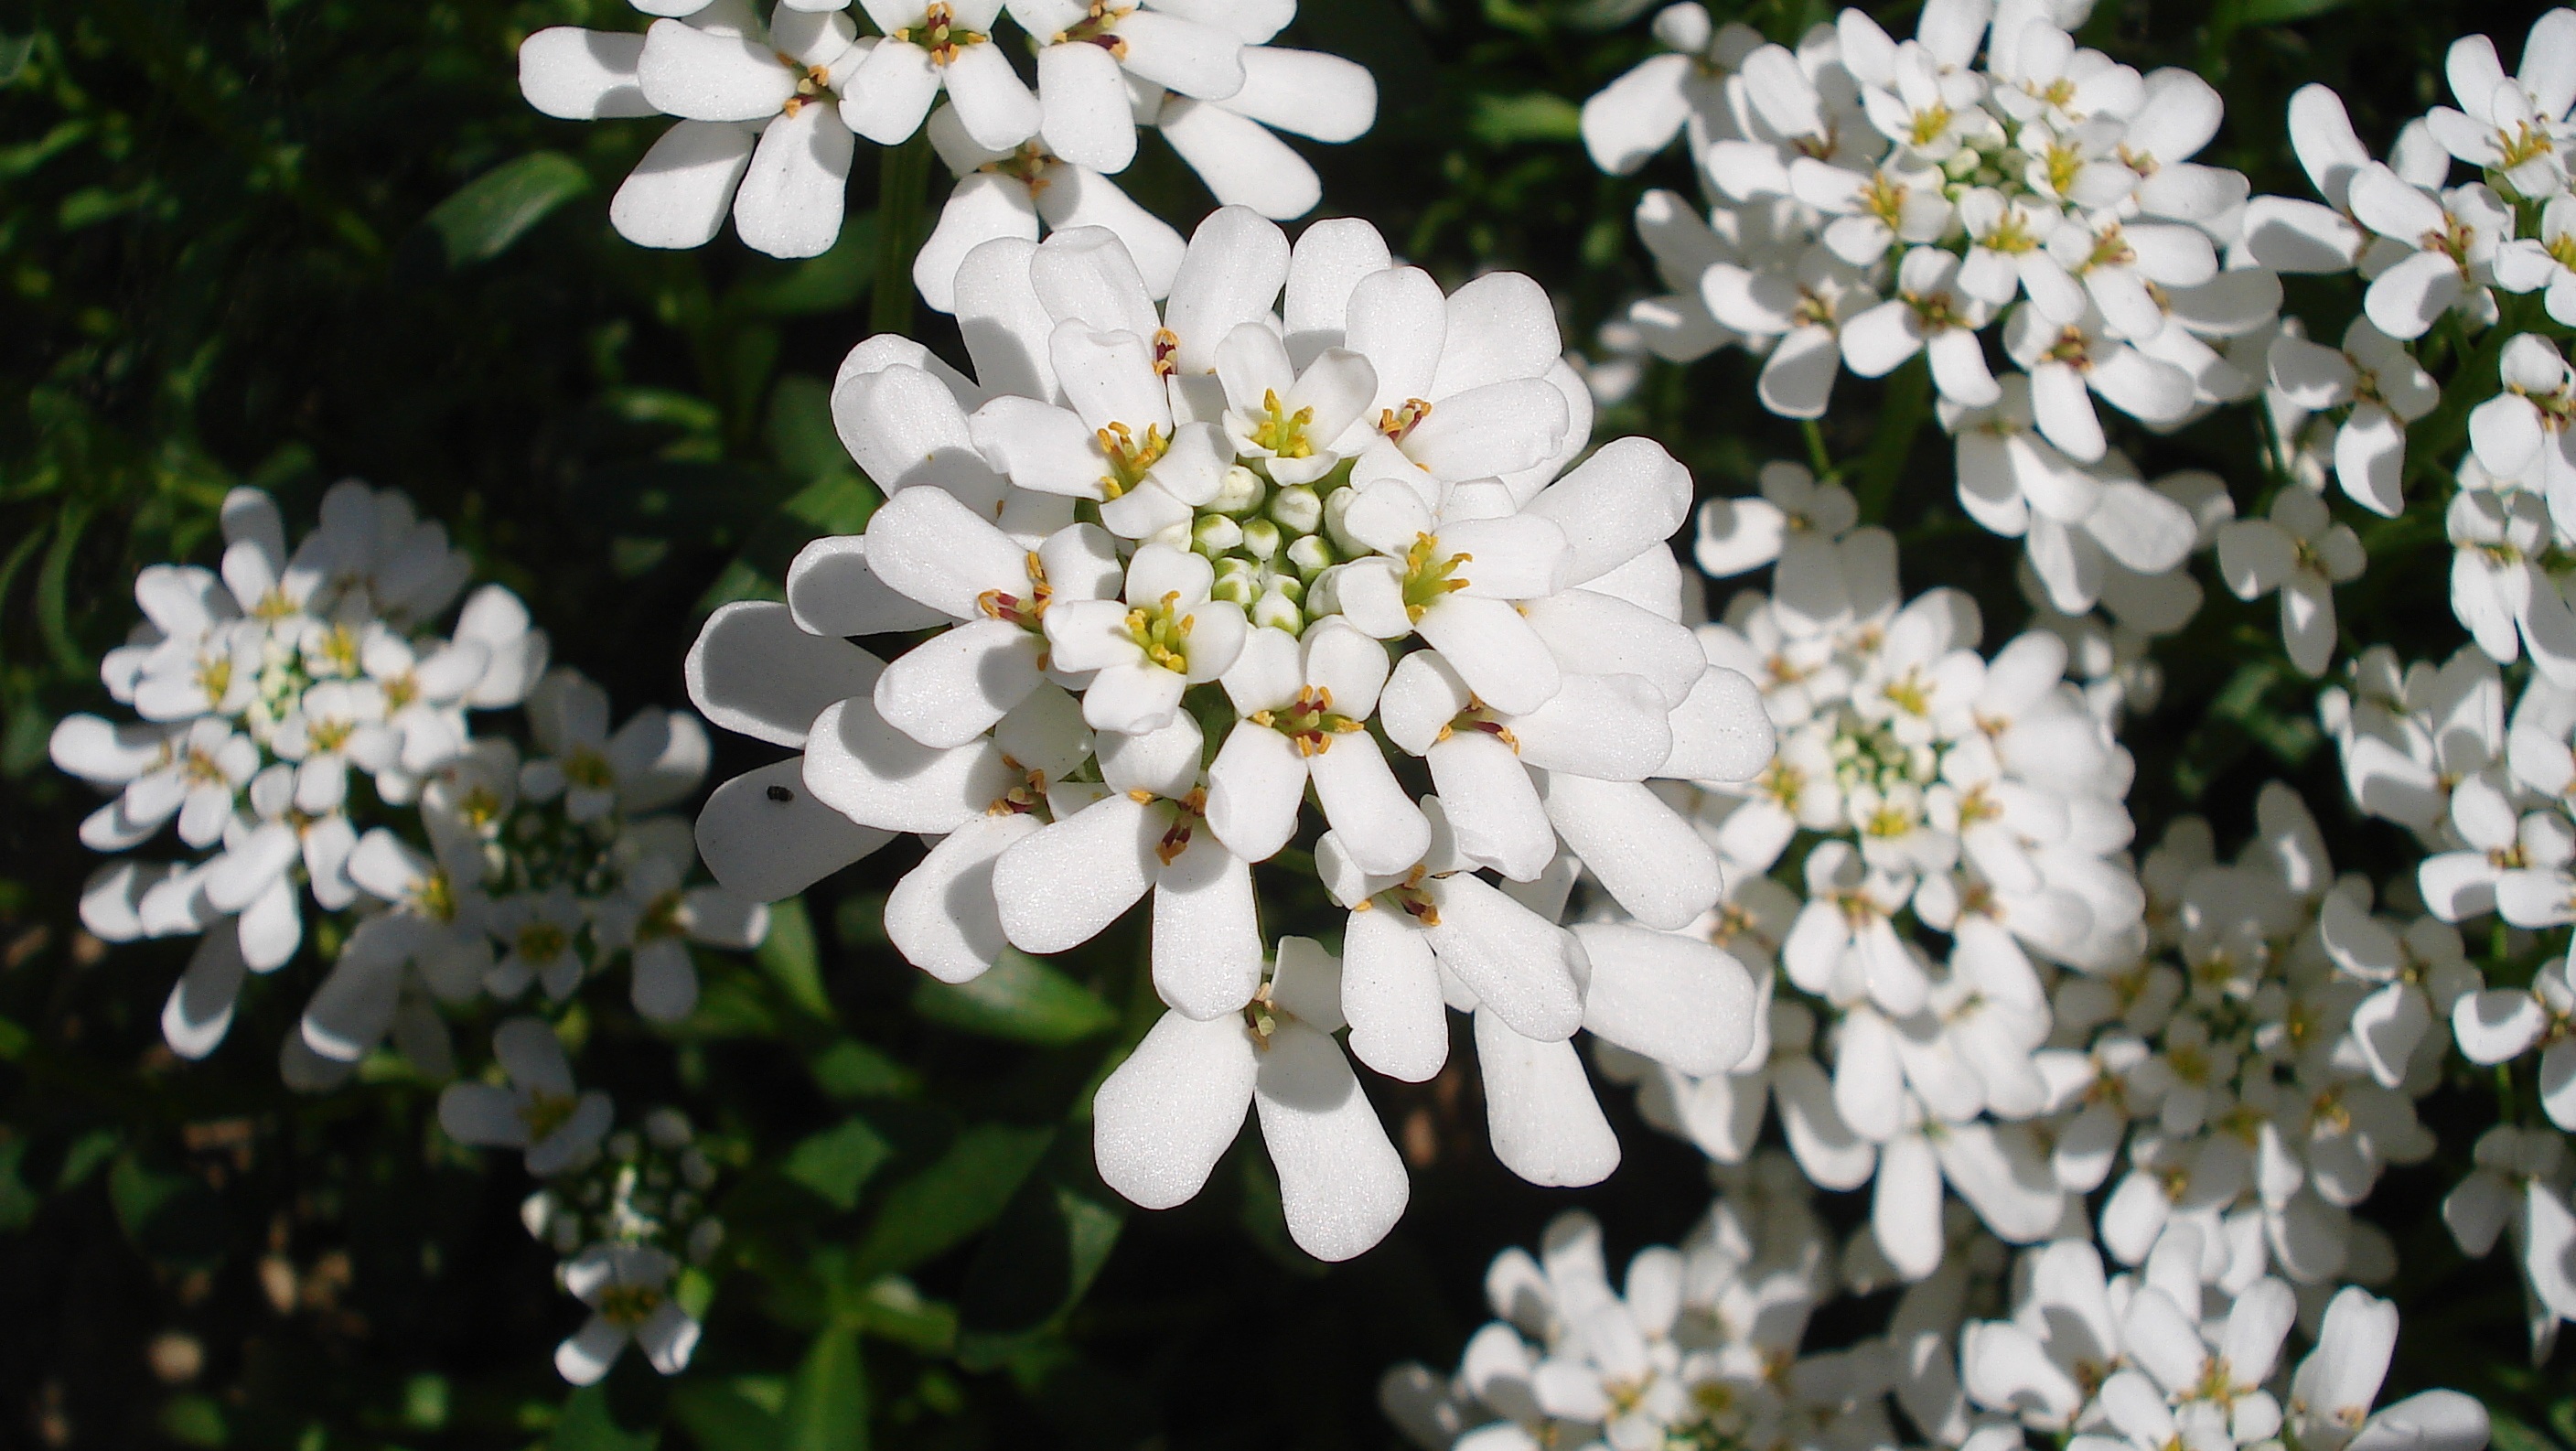
nature, blossom, plant, white, field, flower, bloom, summer, environment, spring, natural, fresh, botany, garden, flora, wildflower, gardening, petals, shrub, spring flowers, candytuft, white petals, jasmine, flowering plant, daisy family, land plant, chamaemelum nobile, evergreen candytuft, alyssum